Priozersky District

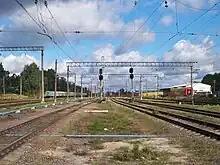
Sosnovo railway station.

The Saint Petersburg – Hiitola railroad crosses the district from south to north passing Sosnovo, Priozersk, and Kuznechnoye. There is passenger service from the Finland Station of Saint Petersburg. Another railroad, connecting Vyborg with Hiitola via Kamennogorsk, serves as a stretch of the border with Vyborgsky District.